Catalan Courts

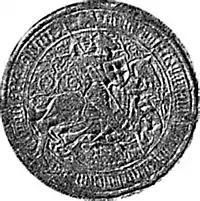
15th-century seal bearing the legend "s(igillum) Cortium et Parlamentorum Generalium Principatus Cathalonie" ("seal of the Courts and the Parliament of the Principality of Catalonia")

In the Courts held in Monzón in 1289, a delegation of the General Court was appointed as a permanent council to collect the "service" or tribute that the arms granted to the king at his request. Later, this would give rise to the Deputation of the General or Generalitat of Catalonia, in the fourteenth century. Its regulation was also used to create in the fifteenth century the Valencian Generalitat (1418).